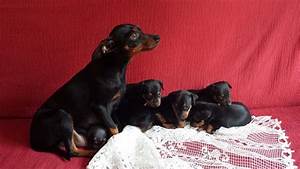
Label: cane